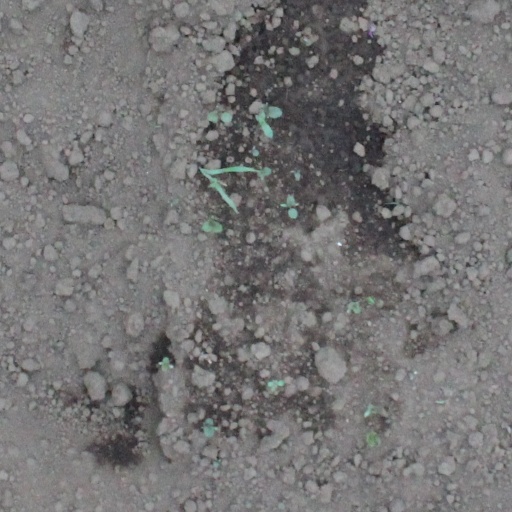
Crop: soybean